Ternana Calcio

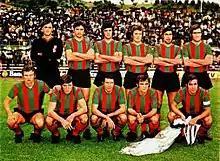
1972–73 Ternana, at its first Serie A season.

In 1972, Ternana finally won Serie B and reached Serie A for their first time, again with Viciani as coach. However, the club did not prove to be ready for Serie A, as they were promptly relegated in their debut appearance in the top flight, managing only three wins in 30 matches. In 1974, again in Serie B, Ternana managed to reach one of the three top spots, winning their second promotion to Serie A; this was, however, followed by yet another sad relegation. In the following years, despite a number of noted head coaches such as Edmondo Fabbri, Cesare Maldini and Renzo Ulivieri, Ternana did not manage to return in the top flight, and instead were relegated to Serie C in 1980, despite a prestigious run in the 1979–80 Coppa Italia, where Ternana reached the semi-finals, being then eliminated 3–1 on aggregate by Roma.